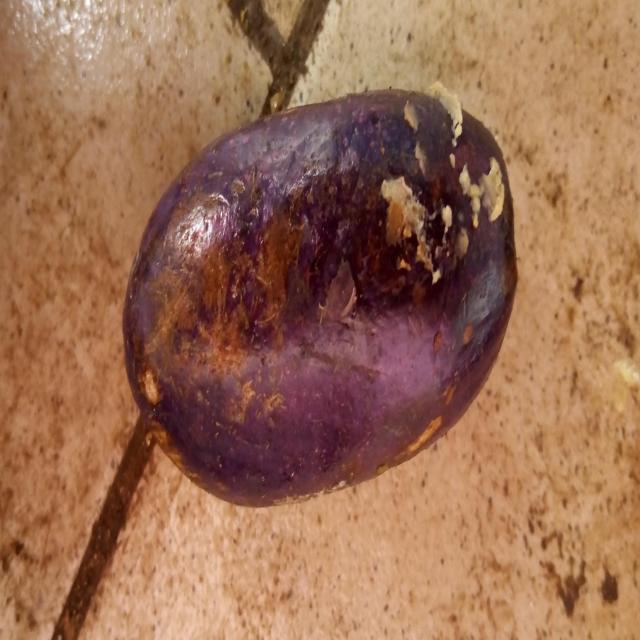
Plum grade: bruised